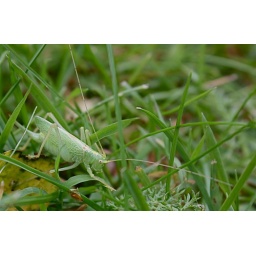
We found this in a bed upstairs in our holiday house -- how it got there, we have no idea!